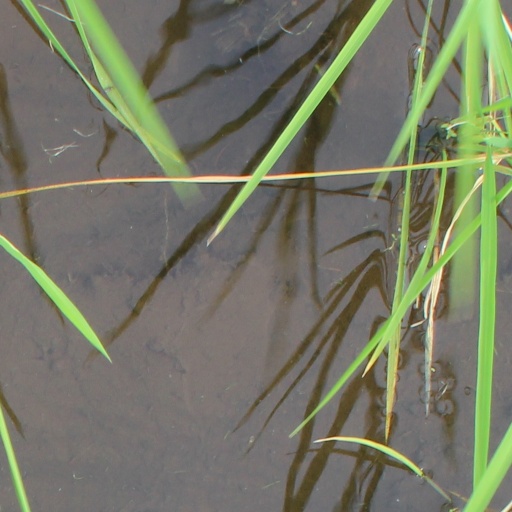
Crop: rice